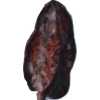
Label: carambola